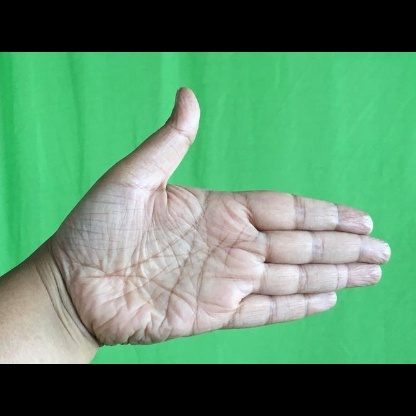
Mudra: Ardhachandran